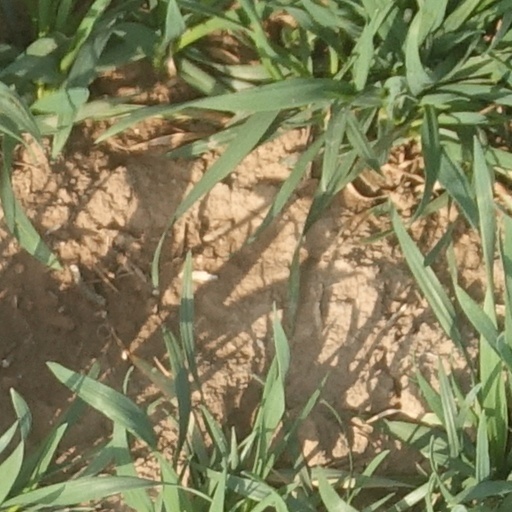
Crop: wheat